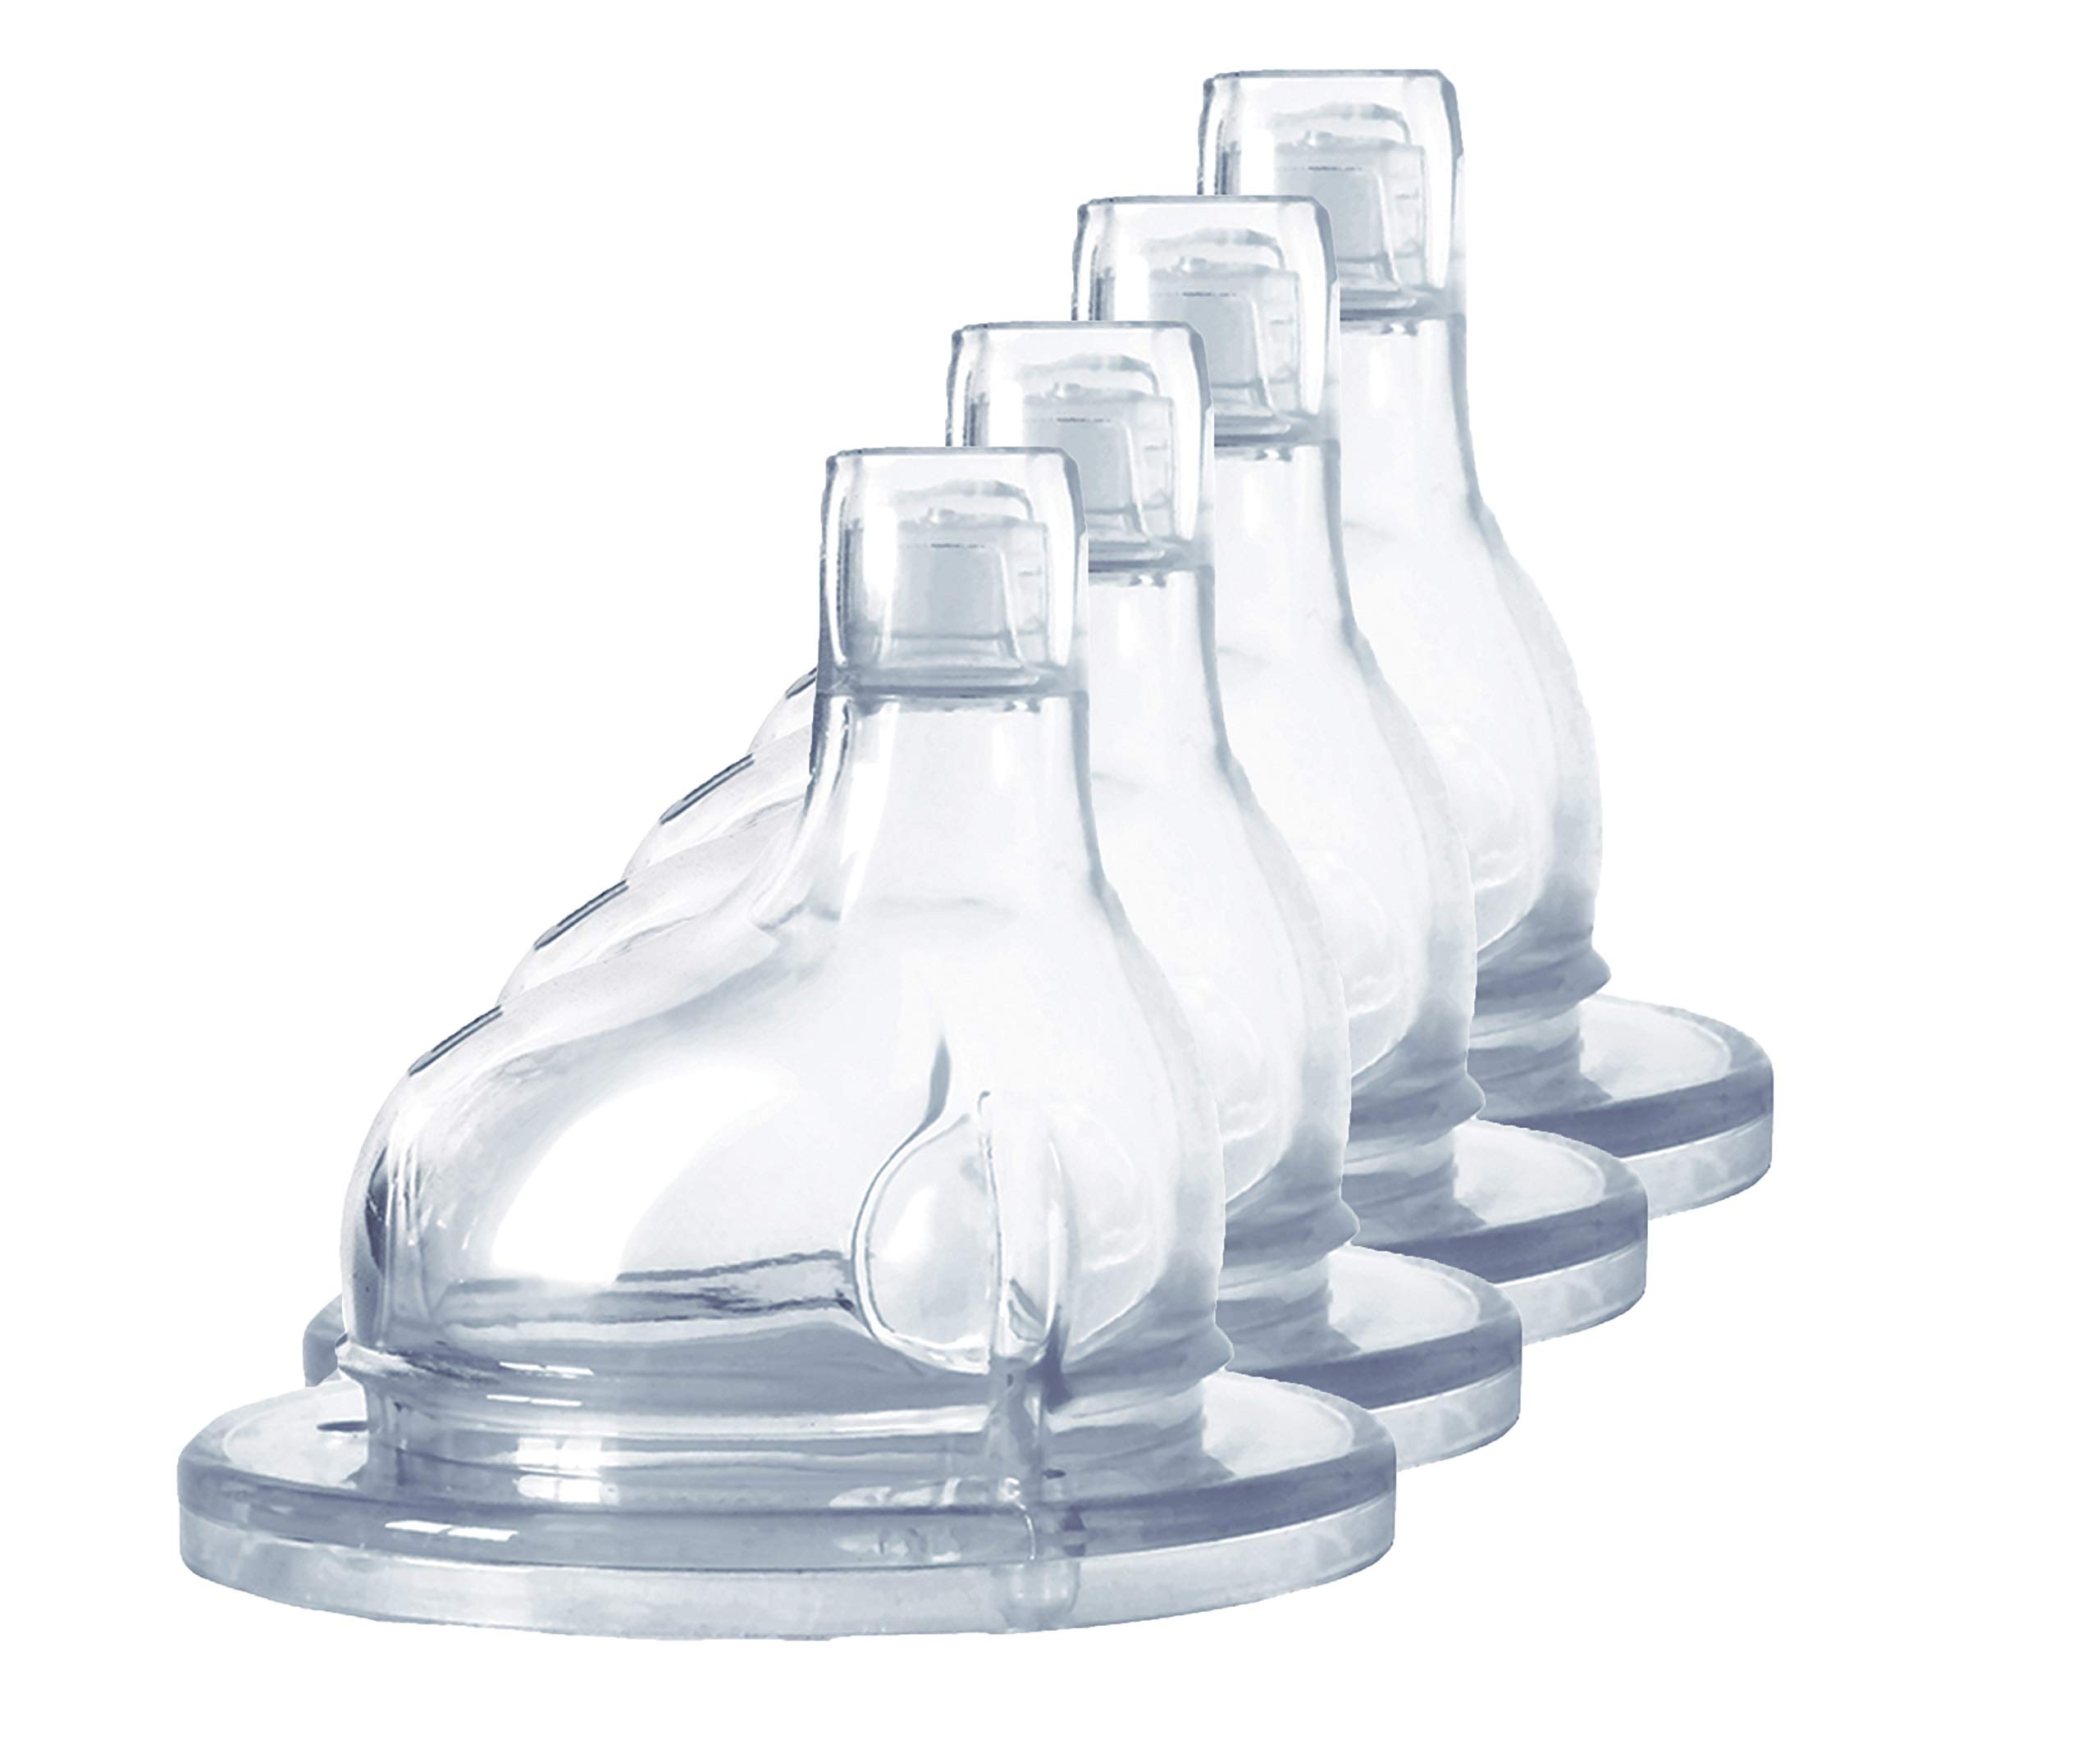
Boquillas Pura Kiki XL Silicona Grado Médico Anticólicos para Bebés y Niños
Brand: Pura
Título: Boquillas de Silicona para Botellas Pura Claro XL-Sipper Pack de 4 Descripción breve: Boquillas XL-Sipper de silicona para botellas Kiki Pura, diseñadas para apoyar el desarrollo de dientes y encías. ¡Evita derrames y prolonga la vida útil de las botellas! Características destacadas: - Compatible con todas las botellas Pura - Diseñado para apoyar desarrollo de dientes y encías - Punta con válvula anti-derrames - Libre de BPA, BPS, EA y ftalatos - Resistente y seguro para niños en crecimiento Detalles técnicos: - Número de modelo del producto: S03-V2 - Dimensiones: 5.5 x 2.1 x 2.1 cm - Materiales principales: Silicona - Capacidad de carga: N/A
Category: Baby & Toddler > Nursing & Feeding > Feeding Essentials > Baby Bottle Nipples & Liners > Baby Bottle Nipples > Orthodontic Nipples